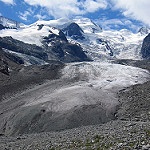
Scene: Outdoor